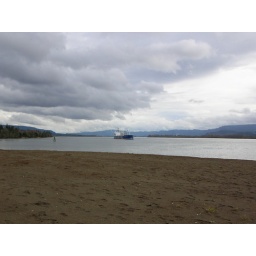
Skamokawa Vista Park, view of ship in river